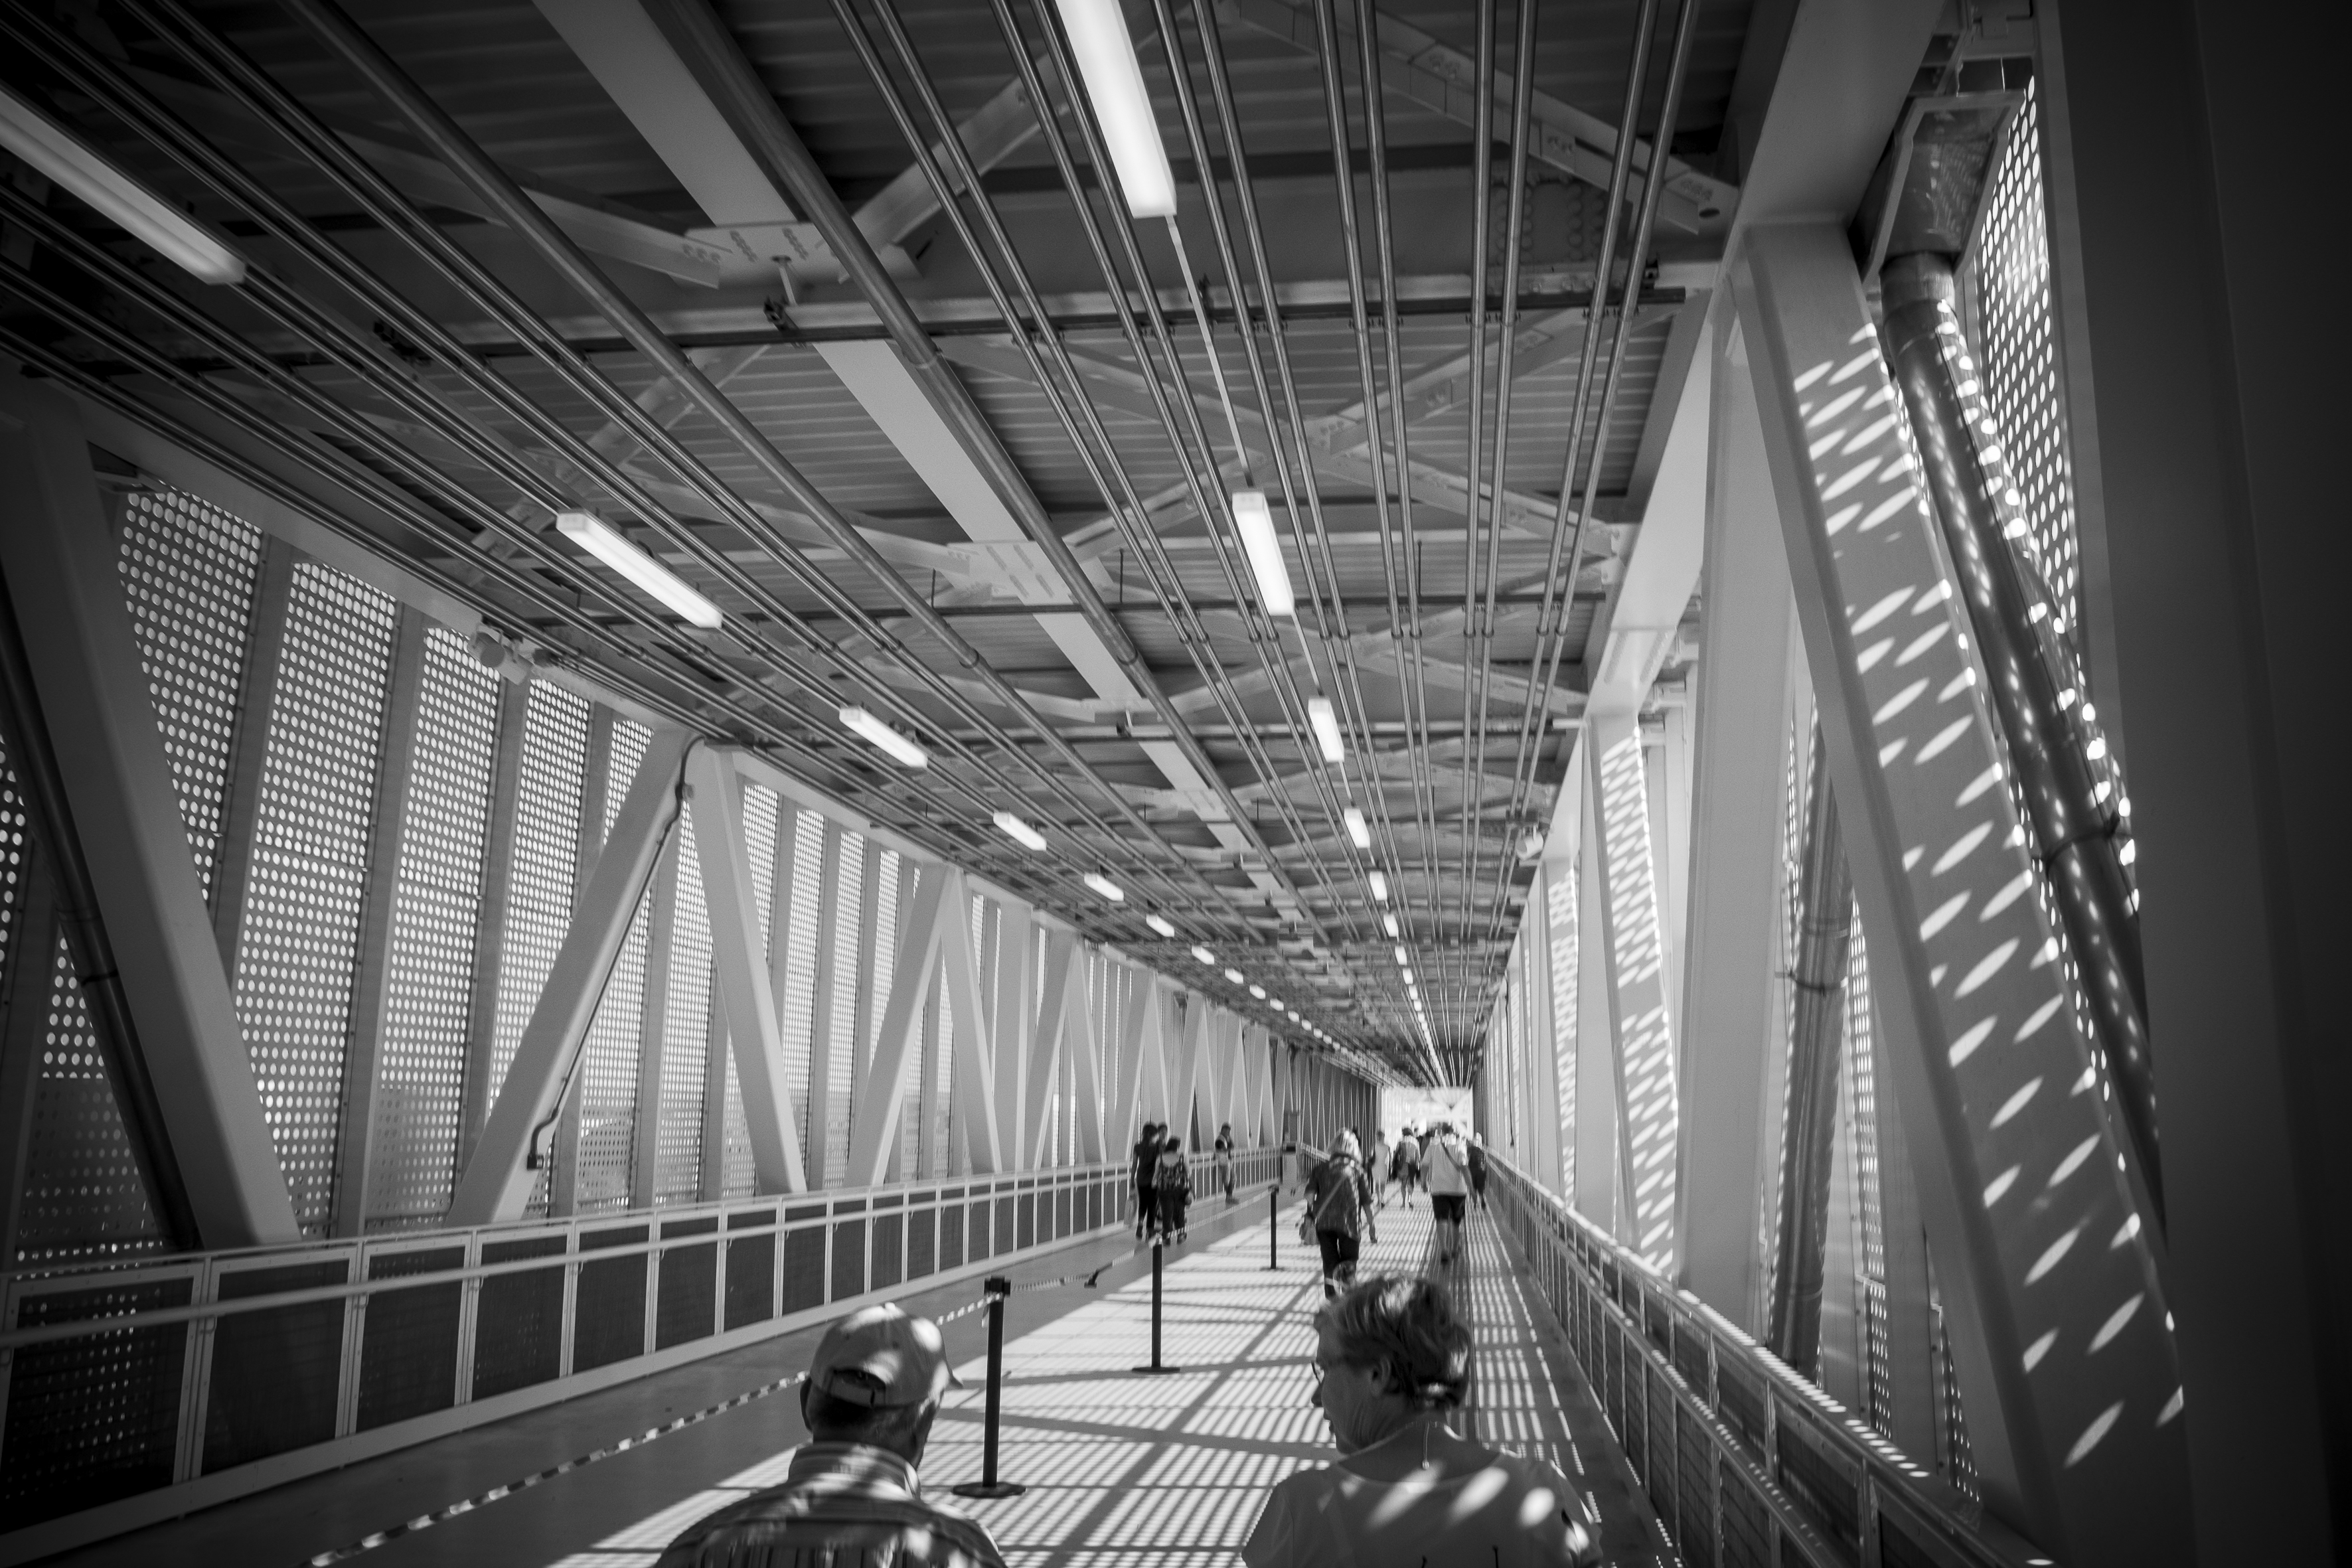
light, black and white, white, street, photography, skyscraper, urban, travel, transport, fujifilm, line, italy, darkness, black, monochrome, public transport, bw, 2015, blackandwhite, blackwhite, infrastructure, symmetry, ngc, it, fuji, milan, shape, fujixt1, fujix, noireblanc, milano, lombardia, italymilano, expo2015, italymilanoexpo, monochrome photography